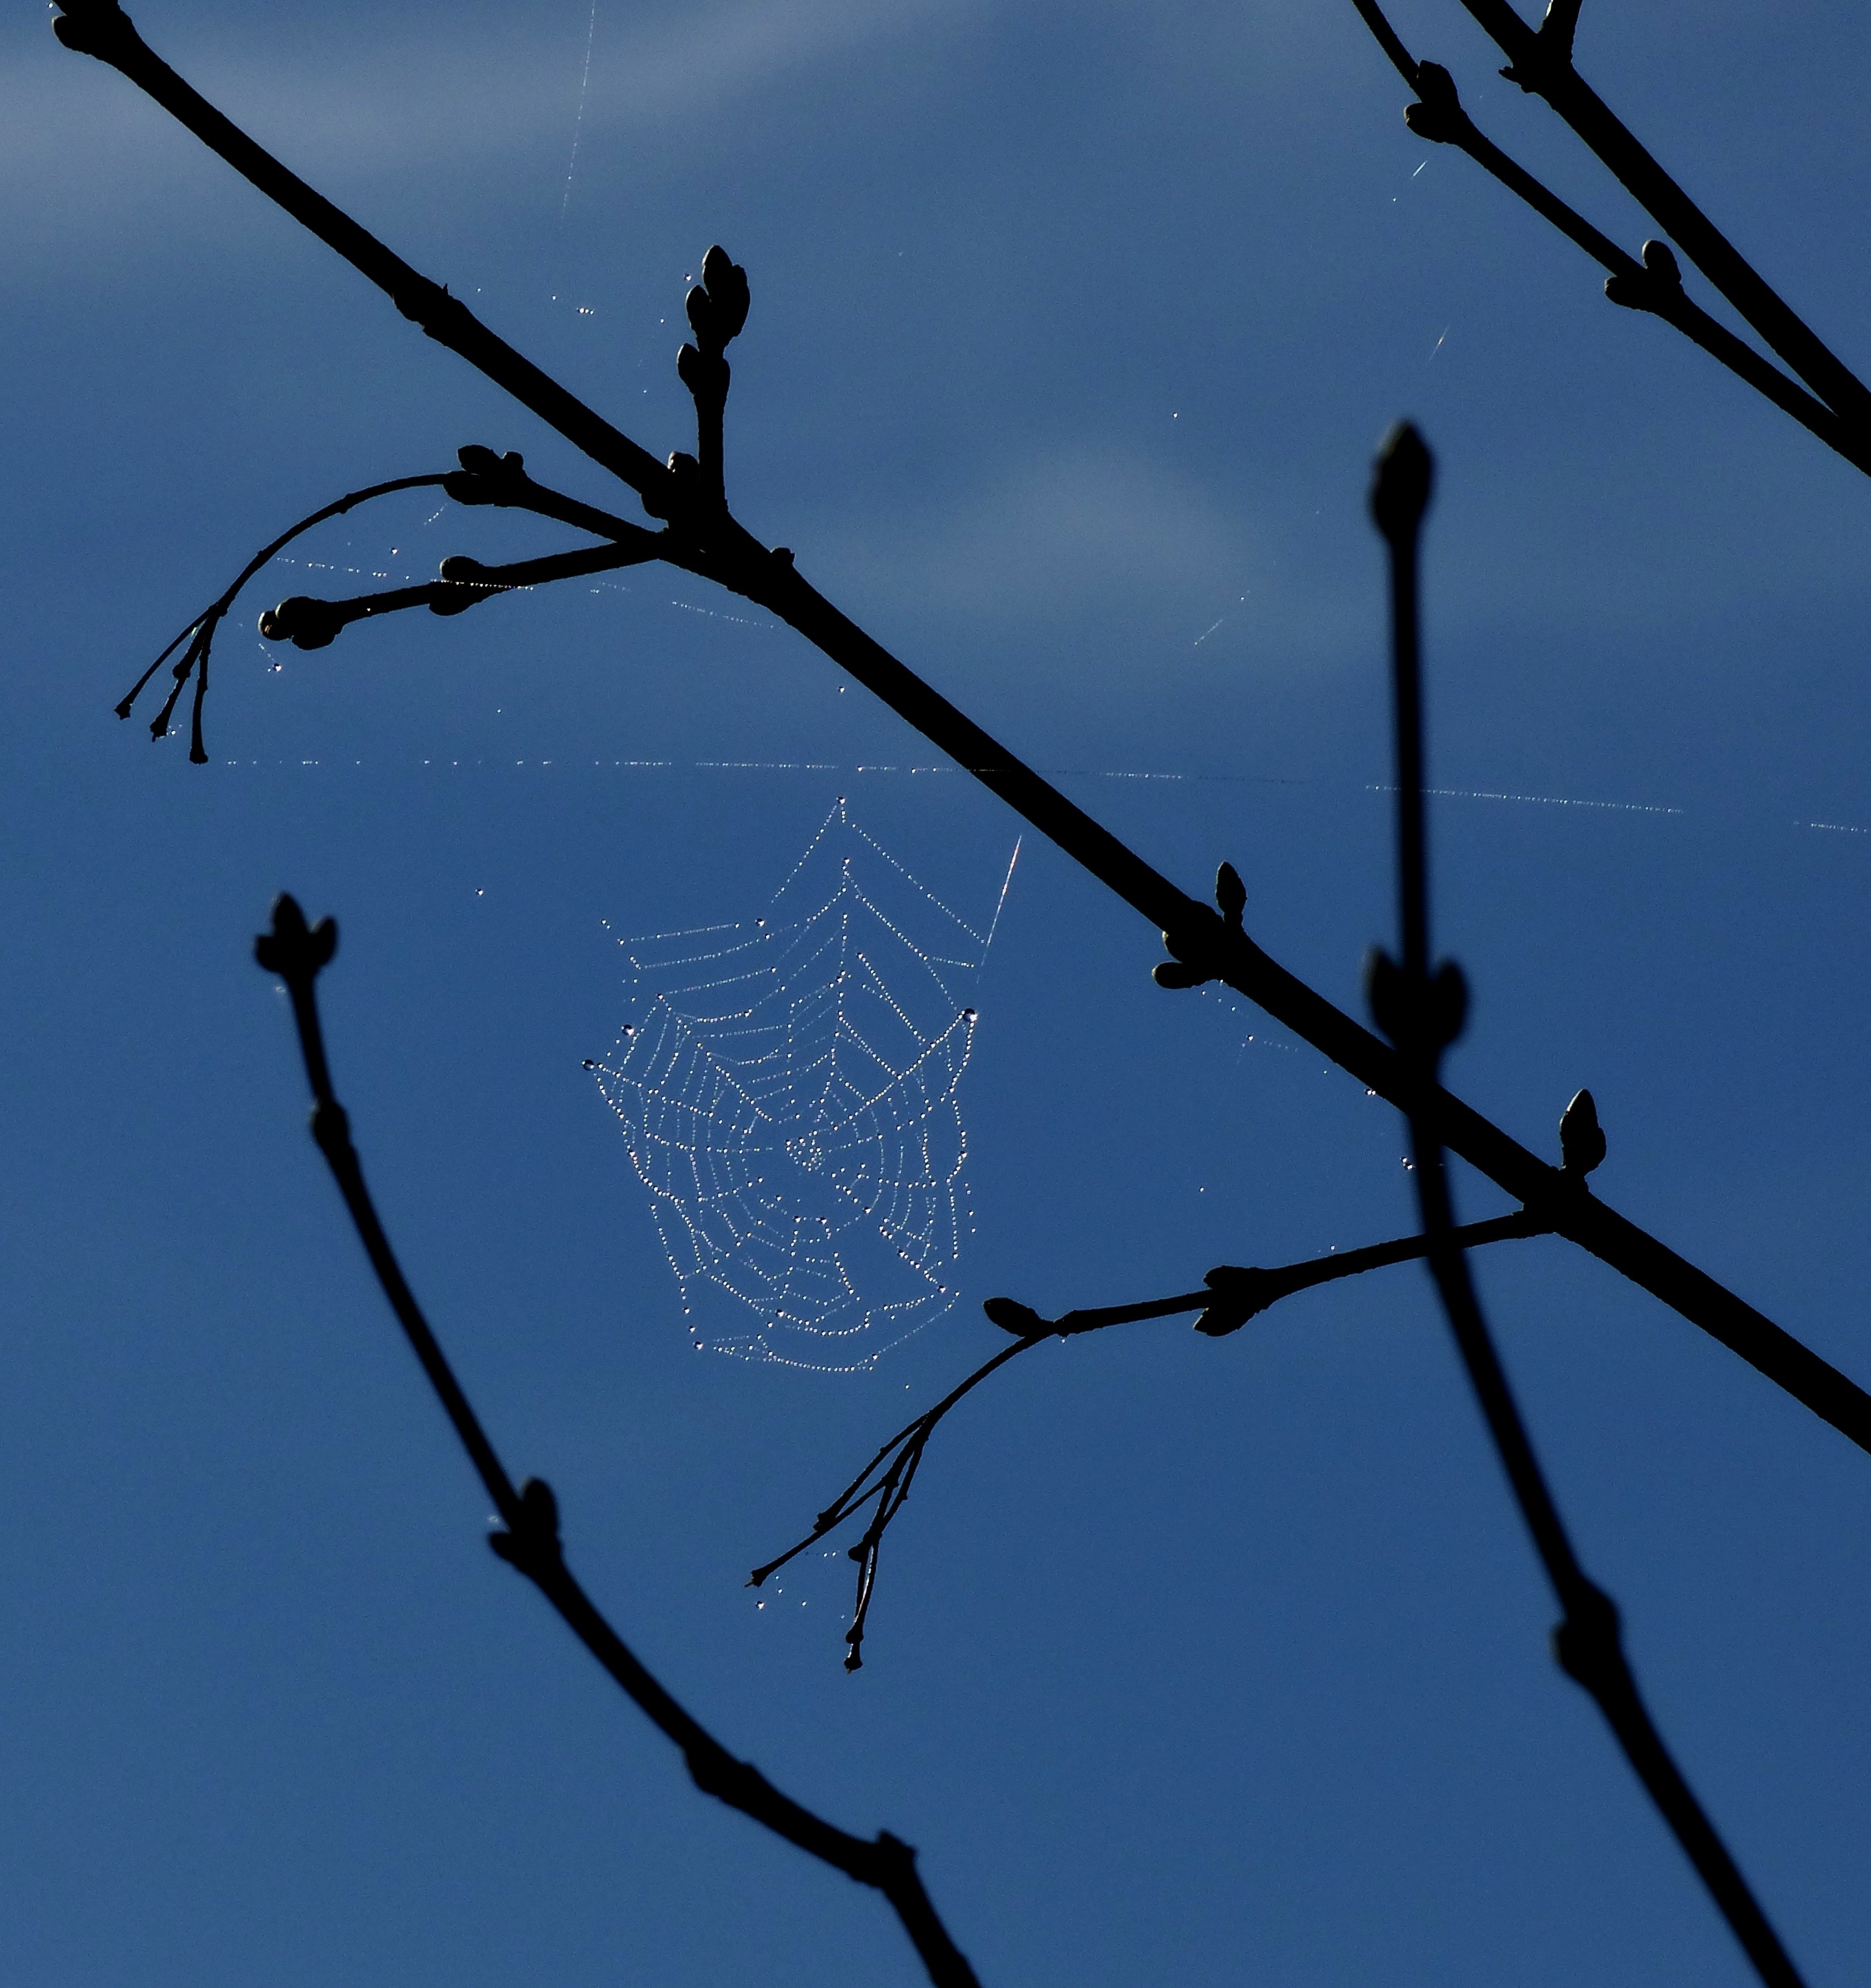
tree, branch, silhouette, dew, bird, fence, barbed wire, sky, wind, line, blue, street light, electricity, twig, spider web, blue sky, outdoor structure, wire fencing, home fencing, perching bird